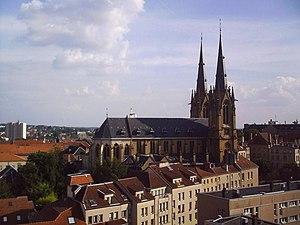
Metz [mɛs] est une commune française située dans le département de la Moselle, en Lorraine. Préfecture de département, elle fait partie, depuis le 1ᵉʳ janvier 2016, de la région administrative Grand Est, dont elle accueille les assemblées plénières. Metz et ses alentours, qui faisaient partie des Trois-Évêchés de 1552 à 1790, se trouvaient enclavés entre la Lorraine ducale et le duché de Bar jusqu'en 1766. Par ailleurs, la ville a été de 1974 à 2015 le chef-lieu de la région de Lorraine.